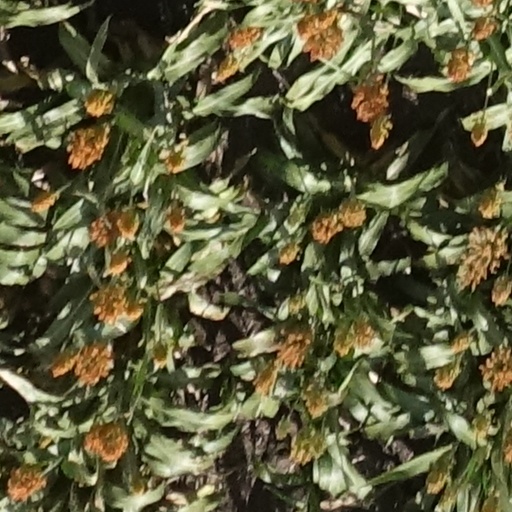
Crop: sorghum